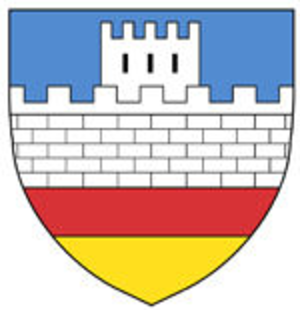
Schollach est une commune autrichienne du district de Melk en Basse-Autriche.